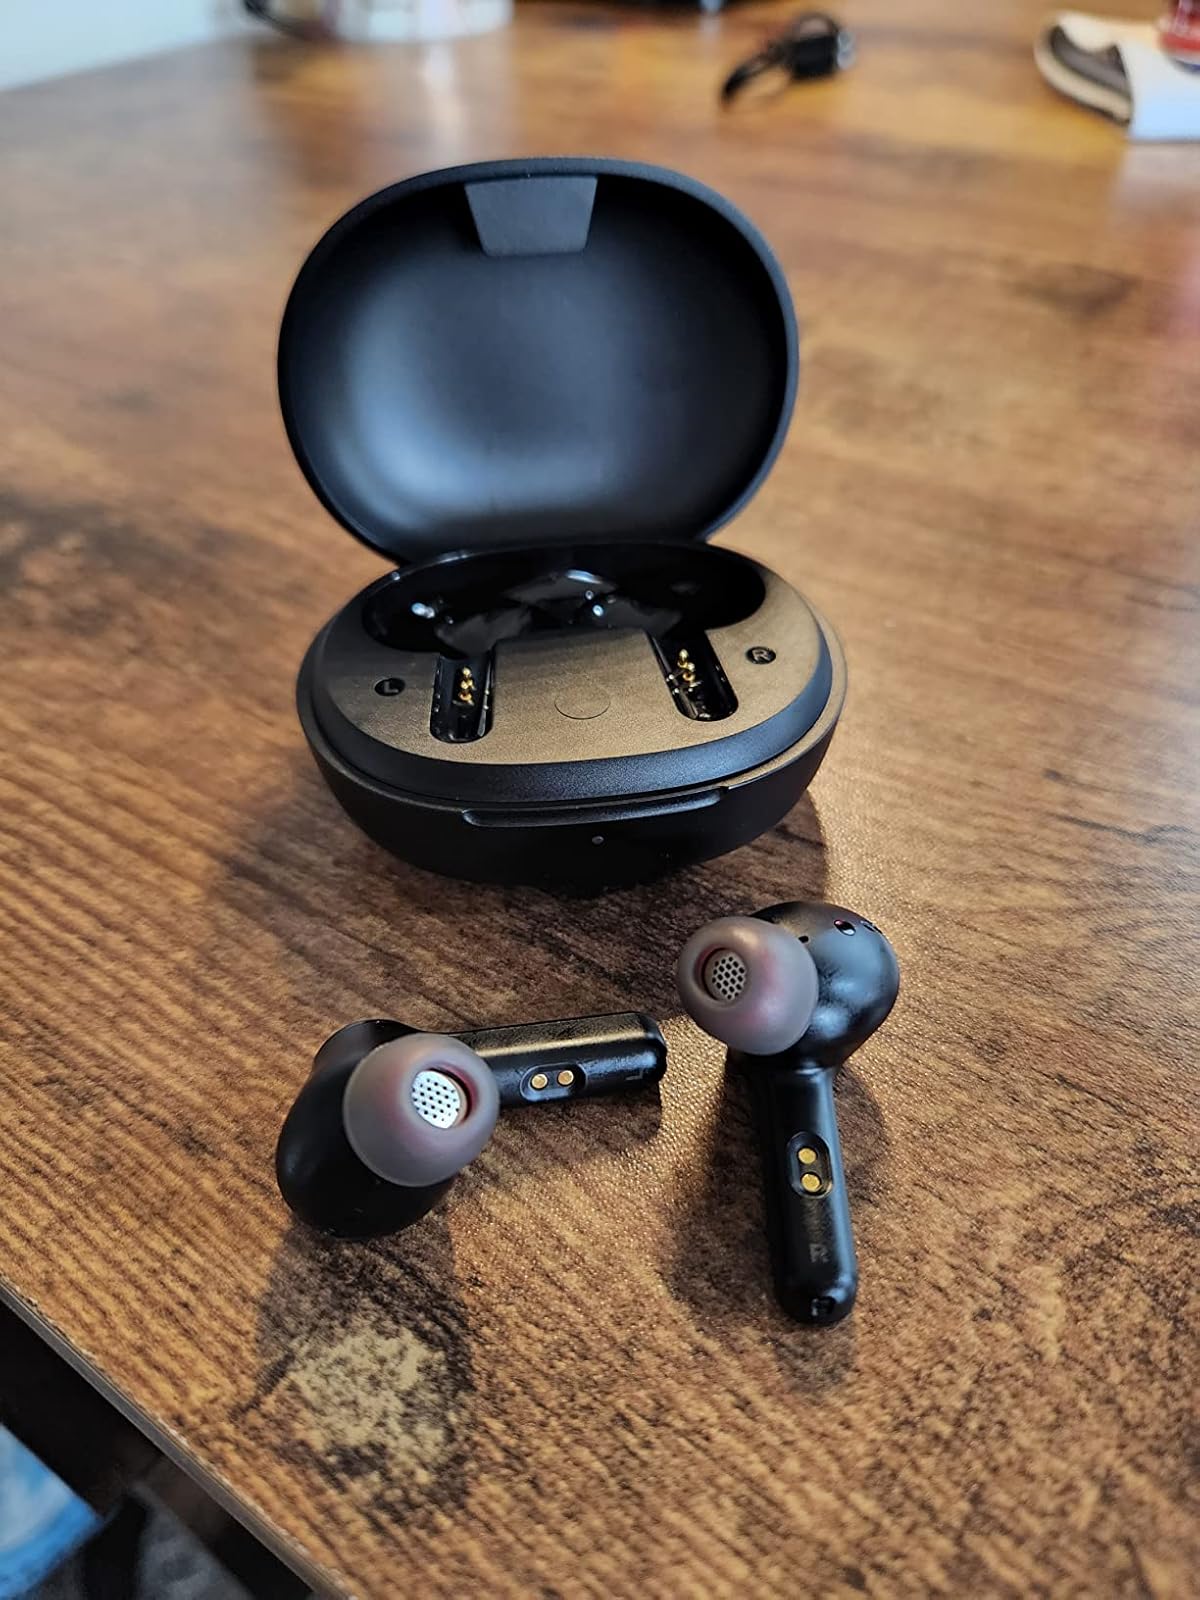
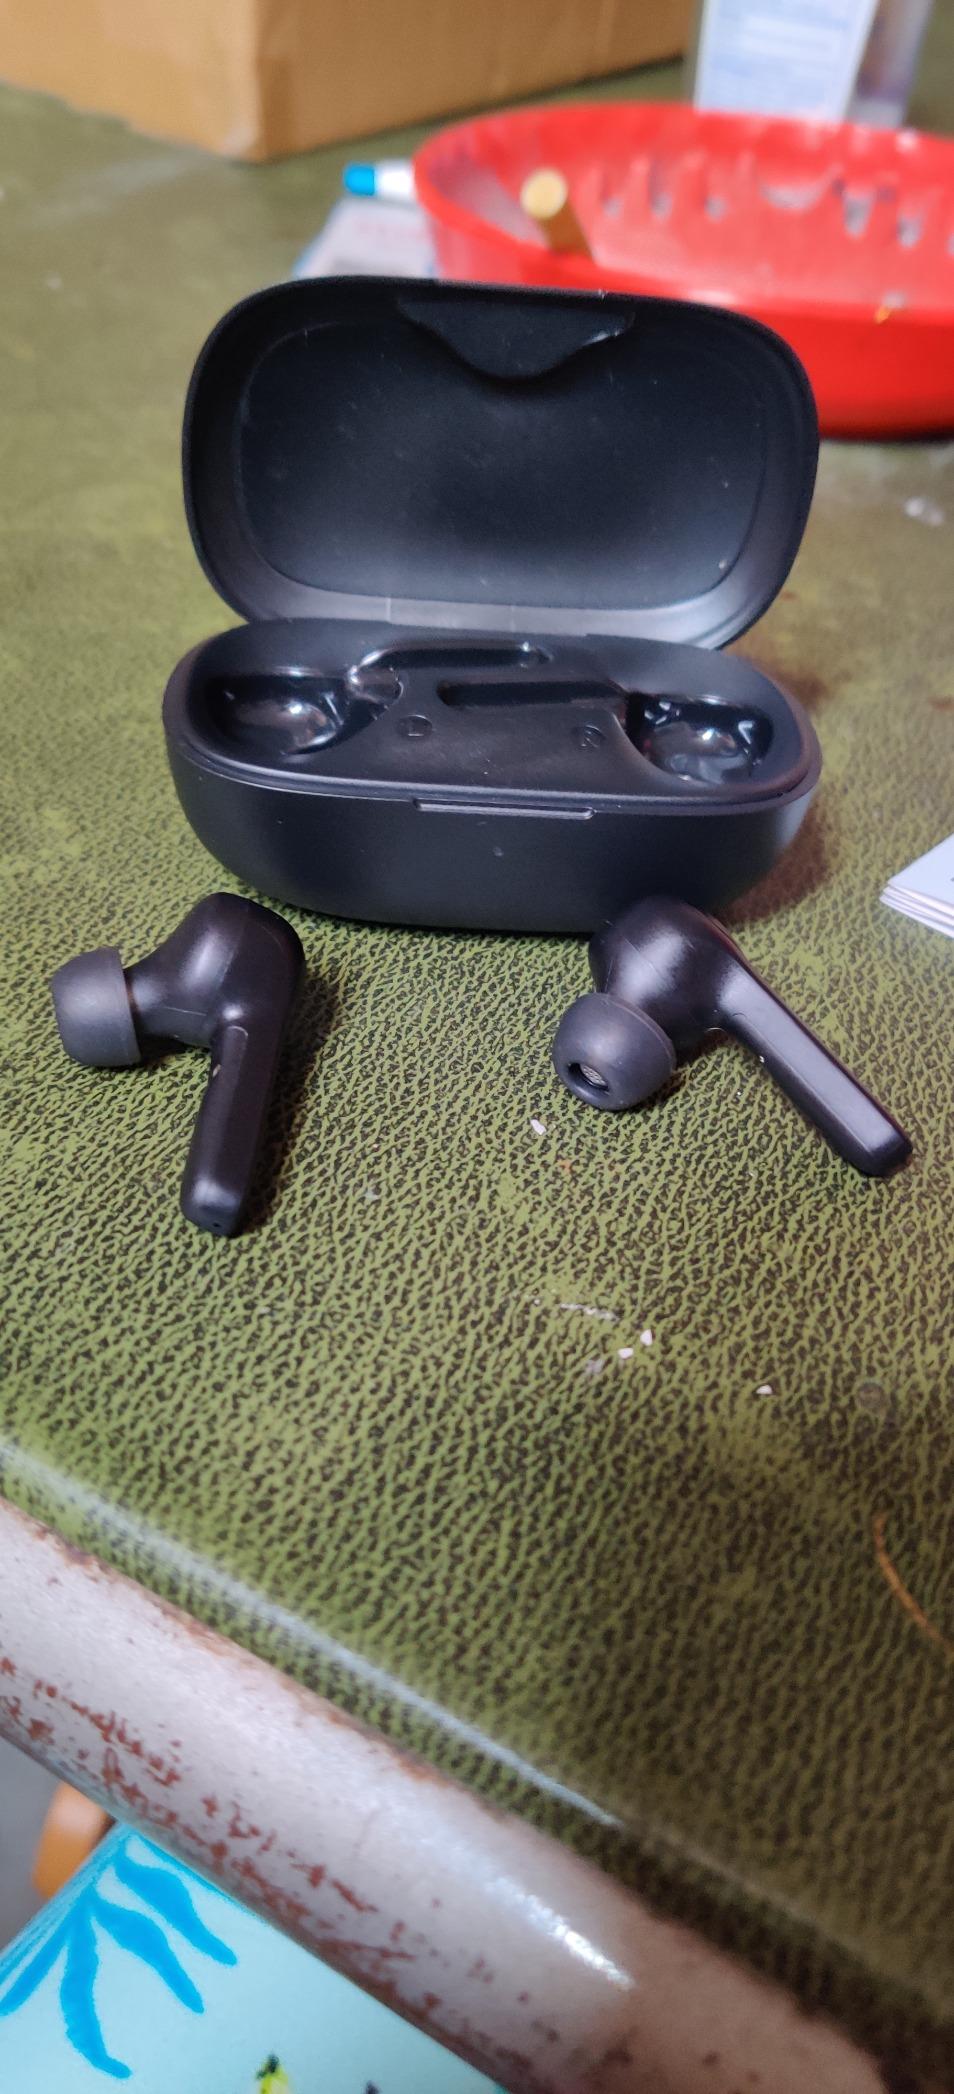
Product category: earbuds
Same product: no